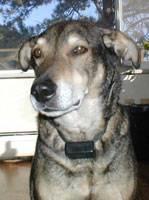
dog